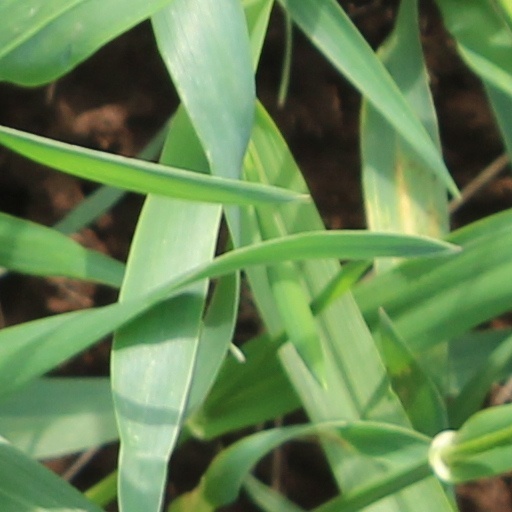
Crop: wheat